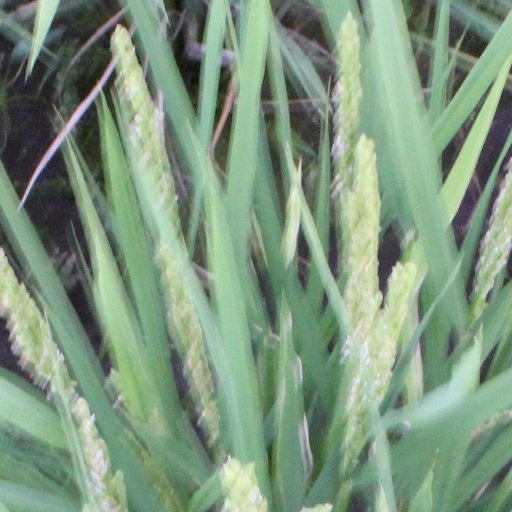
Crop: rice